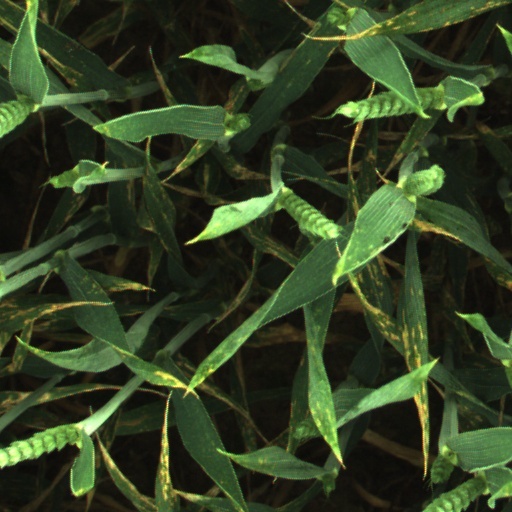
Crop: wheat